Sky position (RA, Dec in degrees): 116.124, 28.789
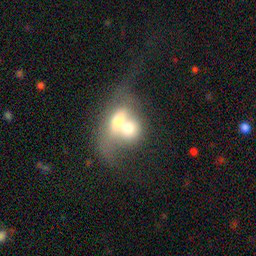
Galaxy morphology: Merging Galaxies